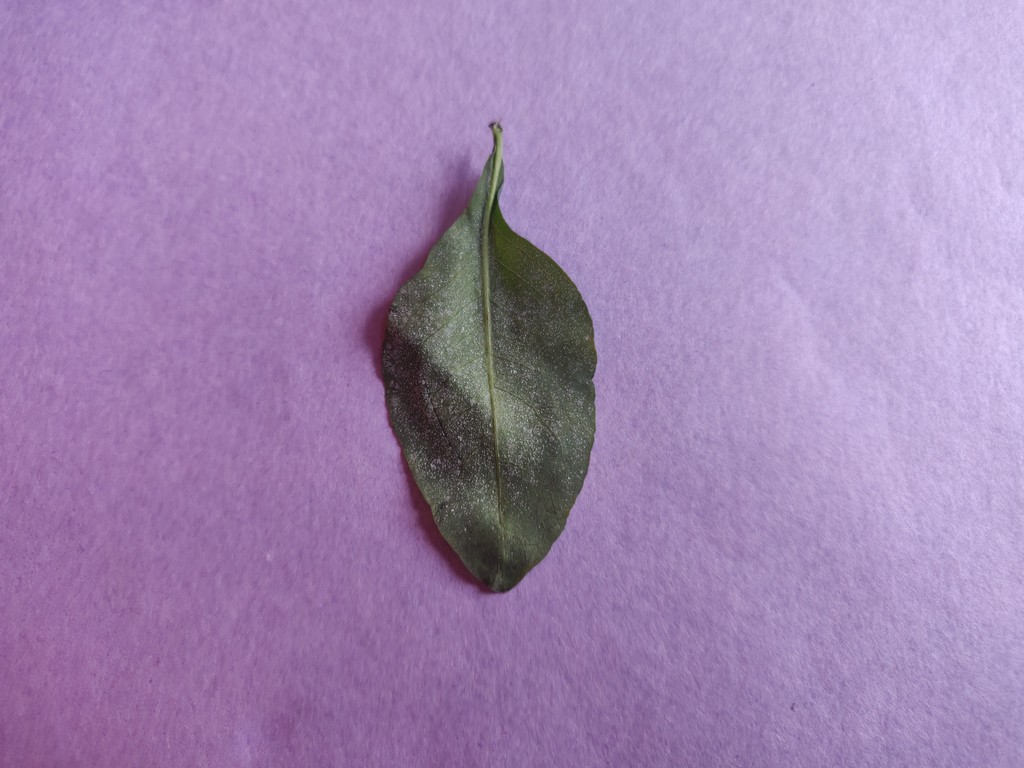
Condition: Unhealthy
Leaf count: single
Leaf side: back